Oswestry

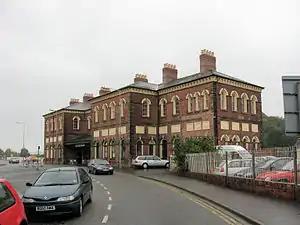
Oswestry – The former station and Cambrian Railways headquarters, later the Cambrian Visitor Centre, October 2008.

Oswestry is divided into two Church of England parishes, which are part of the Diocese of Lichfield: Holy Trinity, which encompasses Oswestry East and eastern part of Oswestry Rural; and St. Oswald, which encompasses Oswestry South, Oswestry West and the western part of Oswestry Rural. Each parish has its own parish church.